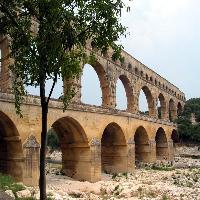
Weather: cloudy or overcast